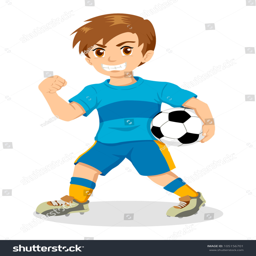
cartoon illustration of a boy holding a soccer ball